Barbera Sarda

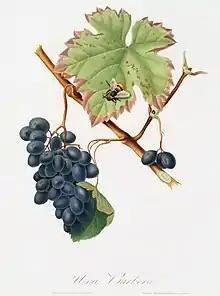
For most of its history, Barbera Sarda was thought to be a local clone of the Piedmont wine grape Barbera "(pictured)".

Until the late 20th and early 21st century, Barbera Sarda was thought by wine growers to be a local clone of the Piedmont wine grape Barbera with some ampelographers suggesting that it could also be related to Carignan, known in parts of Italy as Mazuelo. However, DNA analysis has shown that Barbera Sarda is a distinct variety with no close genetic relationship with either grapes or to any of the many other grapes that are various known as Barbera. Some ampelographers still believe that the grape could potentially be an offspring of the Piedmontese Barbera even though, as of 2012, there has been no DNA evidence to support that theory.